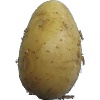
Label: Potato White 1